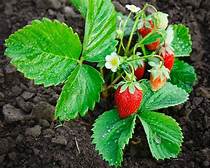
Label: Strawberry